Dualphotography

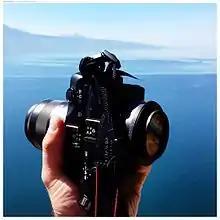
A back-to-back dualcamera based on two fused Canon EOS M cameras.

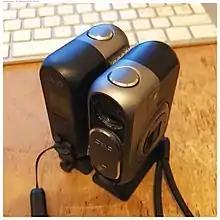
A 40.4 MPix dualcamera made from two DXO One cameras for high quality dualphotography.

Dualphotography requires a dualcamera. Modern smartphones with specific software can take dualphotographs, but hardware equipment, both digital and film-based can be found (usually custom built).